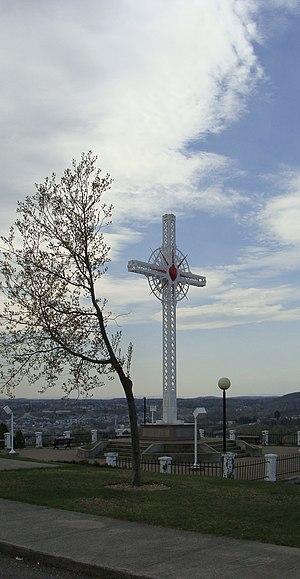
Croix de Sainte-Anne à Chicoutimi-Nord, au Québec (Canada).
Chicoutimi-Nord, ou anciennement Sainte-Anne de Chicoutimi, est un secteur de l'arrondissement Chicoutimi de la ville de Saguenay, au Québec. C'est une ancienne municipalité fusionnée à Chicoutimi depuis 1976.